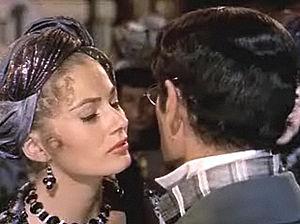
La princesse Hélène Vassilievna Kouraguina est un personnage de Guerre et Paix de Léon Tolstoï.
Anita Ekberg, née Kerstin Anita Marianne Ekberg le 29 septembre 1931 à Malmö en Suède et morte le 11 janvier 2015 à Rocca di Papa en Italie, est un mannequin et une actrice suédoise naturalisée italienne.